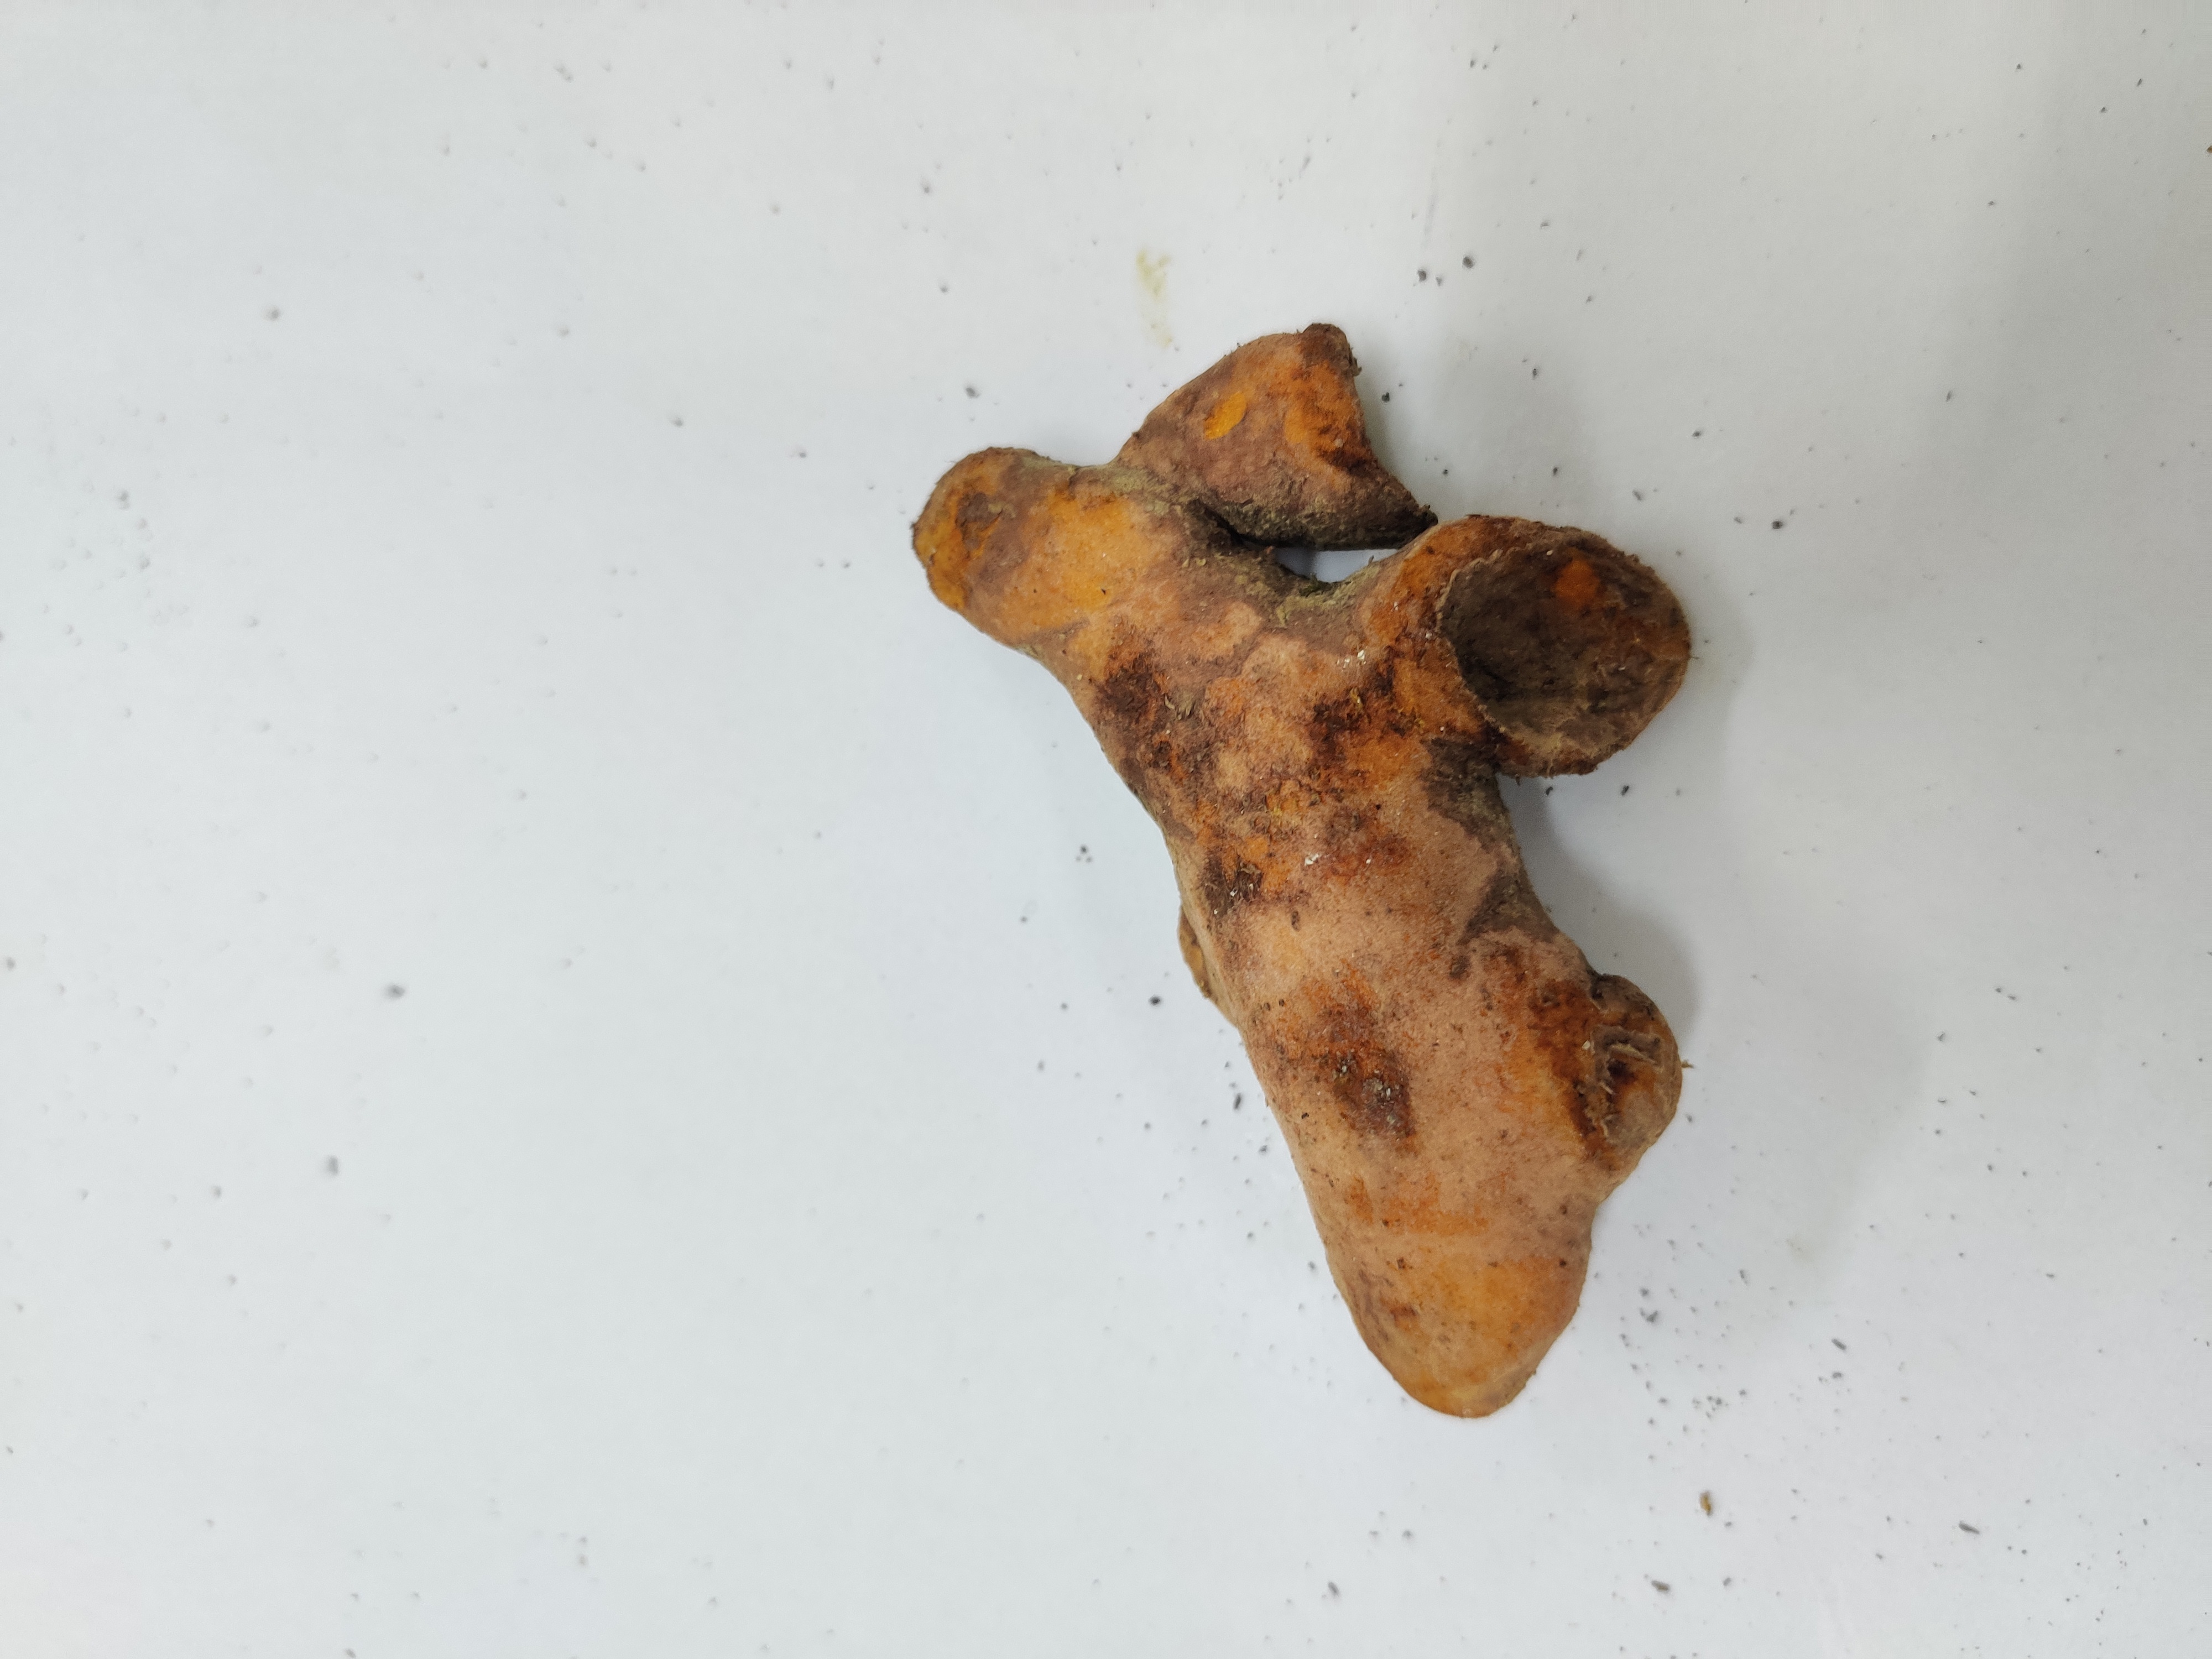
Crop: Turmeric
Condition: Fresh